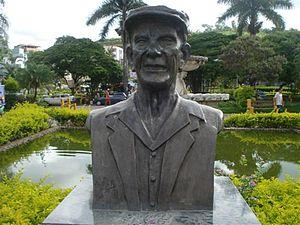
Francisco Cándido Xavier, alias Chico Xavier, est le médium brésilien le plus célèbre et le plus prolifique du XXᵉ siècle. Sous l'influence des « Esprits », il a produit plus de quatre cents livres de sagesse et de spiritualité, dont une centaine édités dans plusieurs langues. Il a popularisé la doctrine spirite au Brésil. Chico Xavier a reçu d'innombrables hommages tant du peuple que d'organismes publics. En 1981, le Brésil propose officiellement Chico Xavier comme candidat au prix Nobel de la paix. En 2000, il est élu « Minéro du XXᵉ siècle », à la suite d'un sondage auprès de la population de l'État fédéral brésilien où il résidait. Après sa mort, les députés de l'assemblée nationale brésilienne ont officiellement reconnu son rôle dans le développement spirituel du pays.